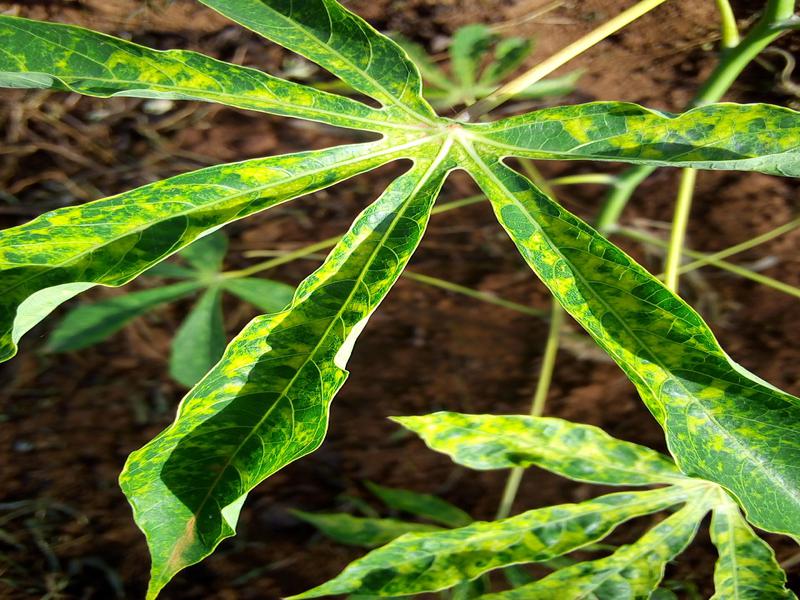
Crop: cassava
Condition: mosaic_disease